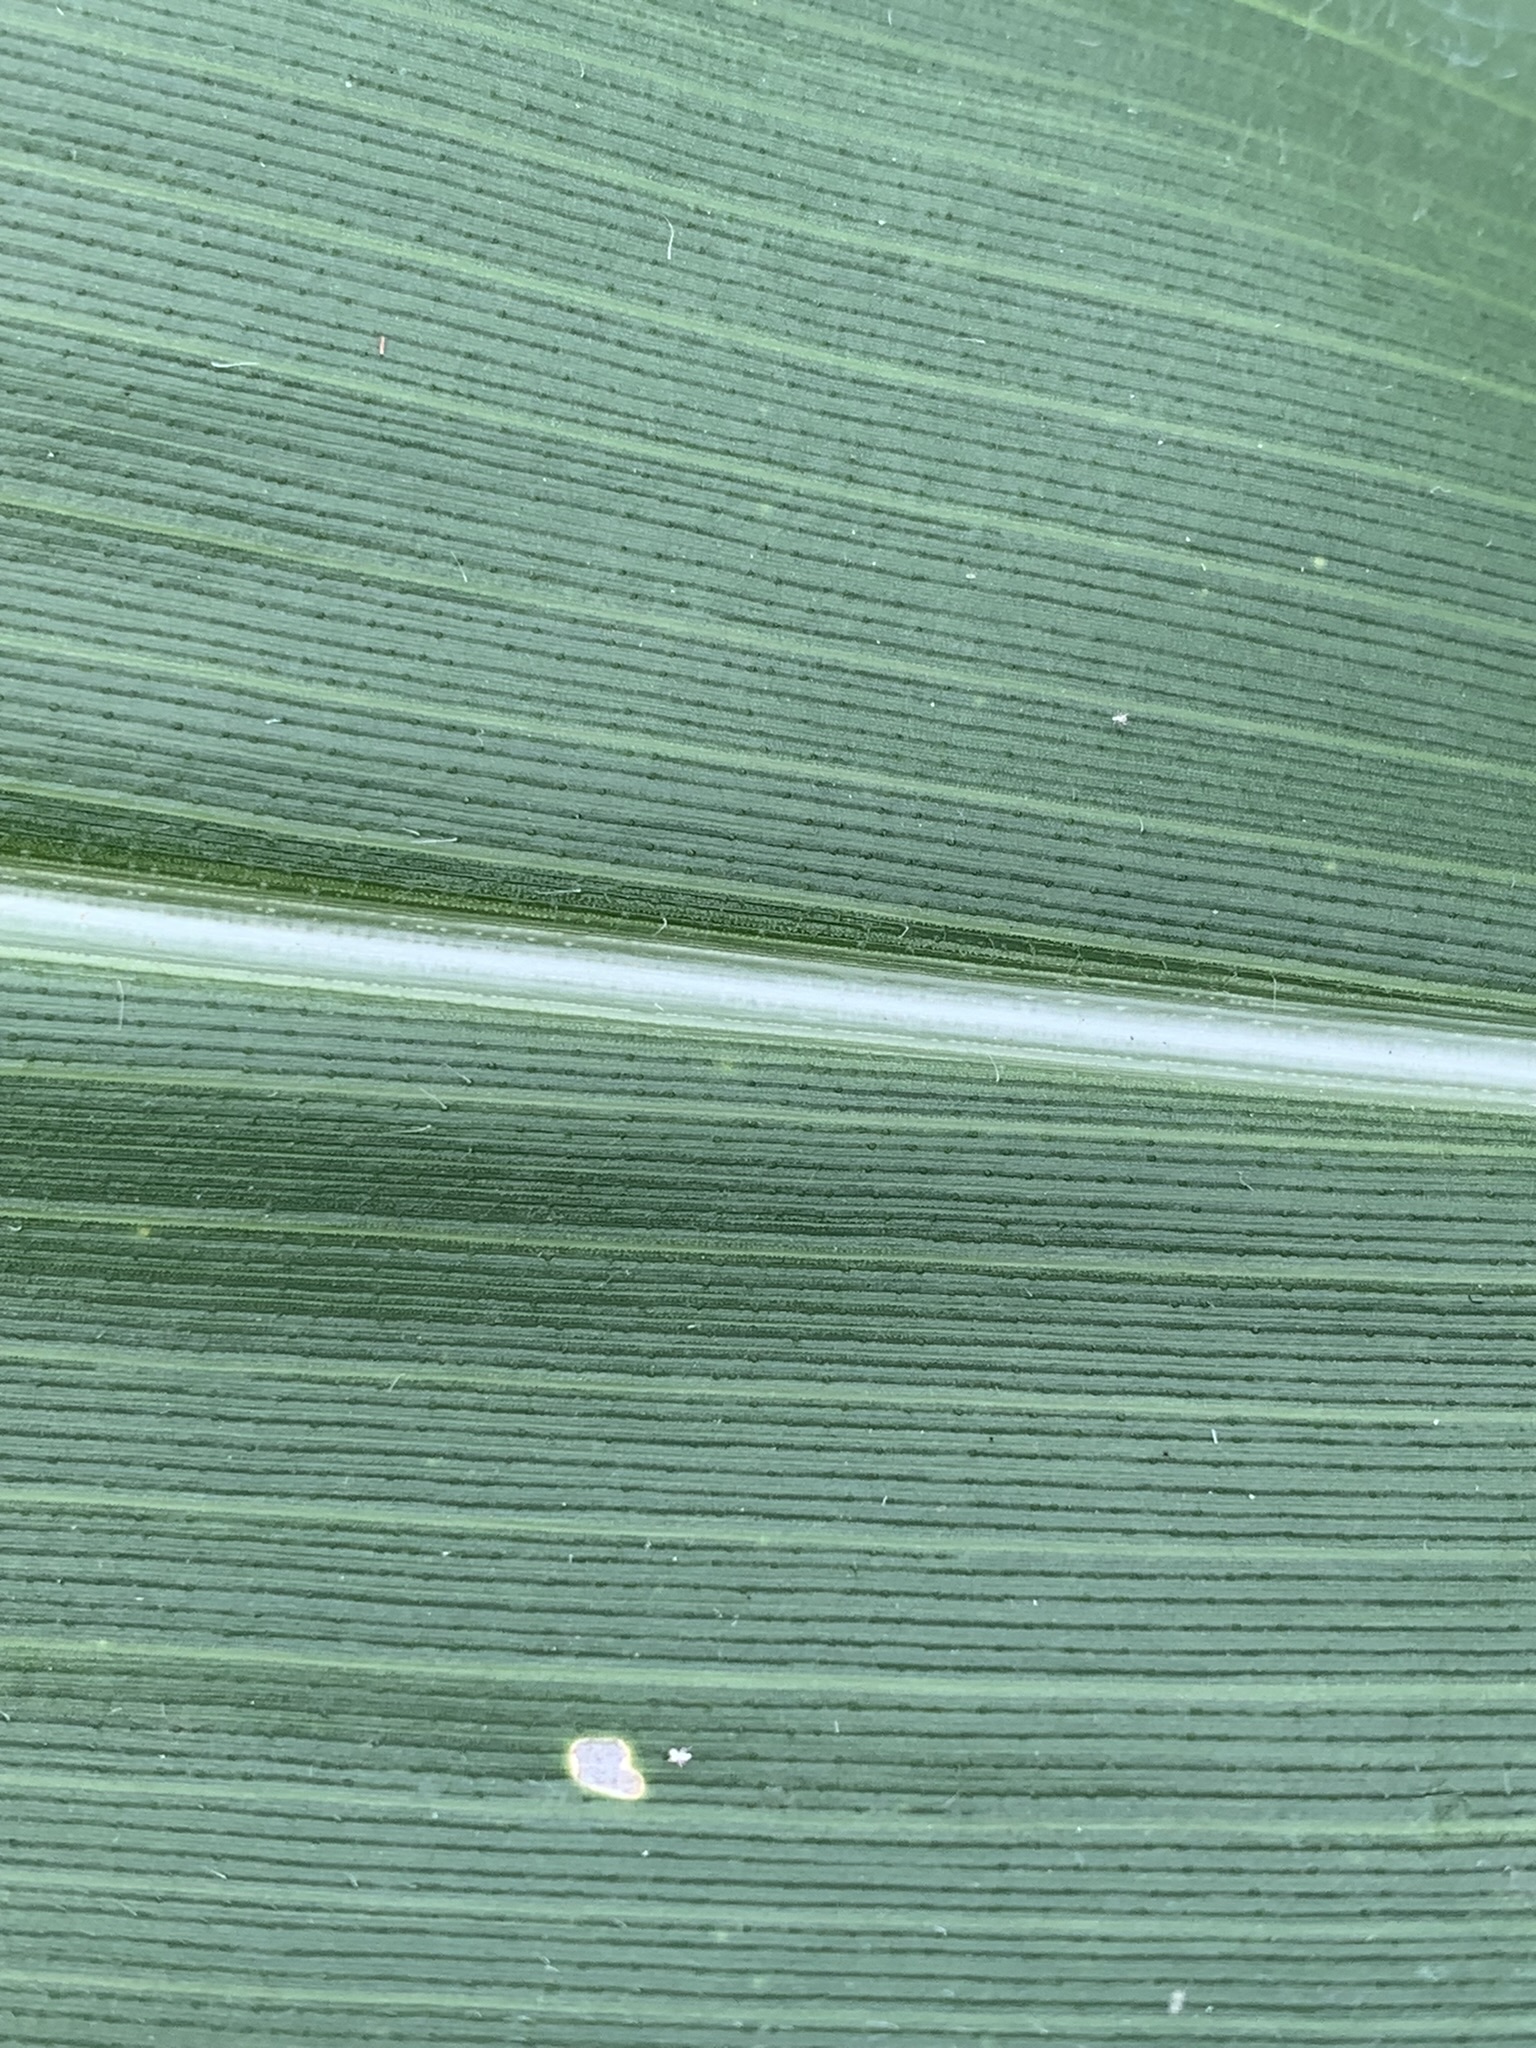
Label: Healthy